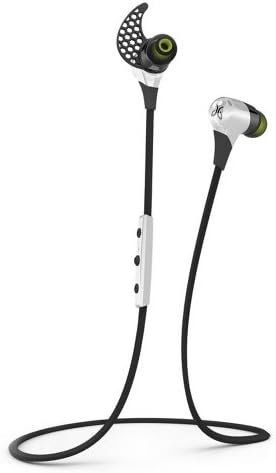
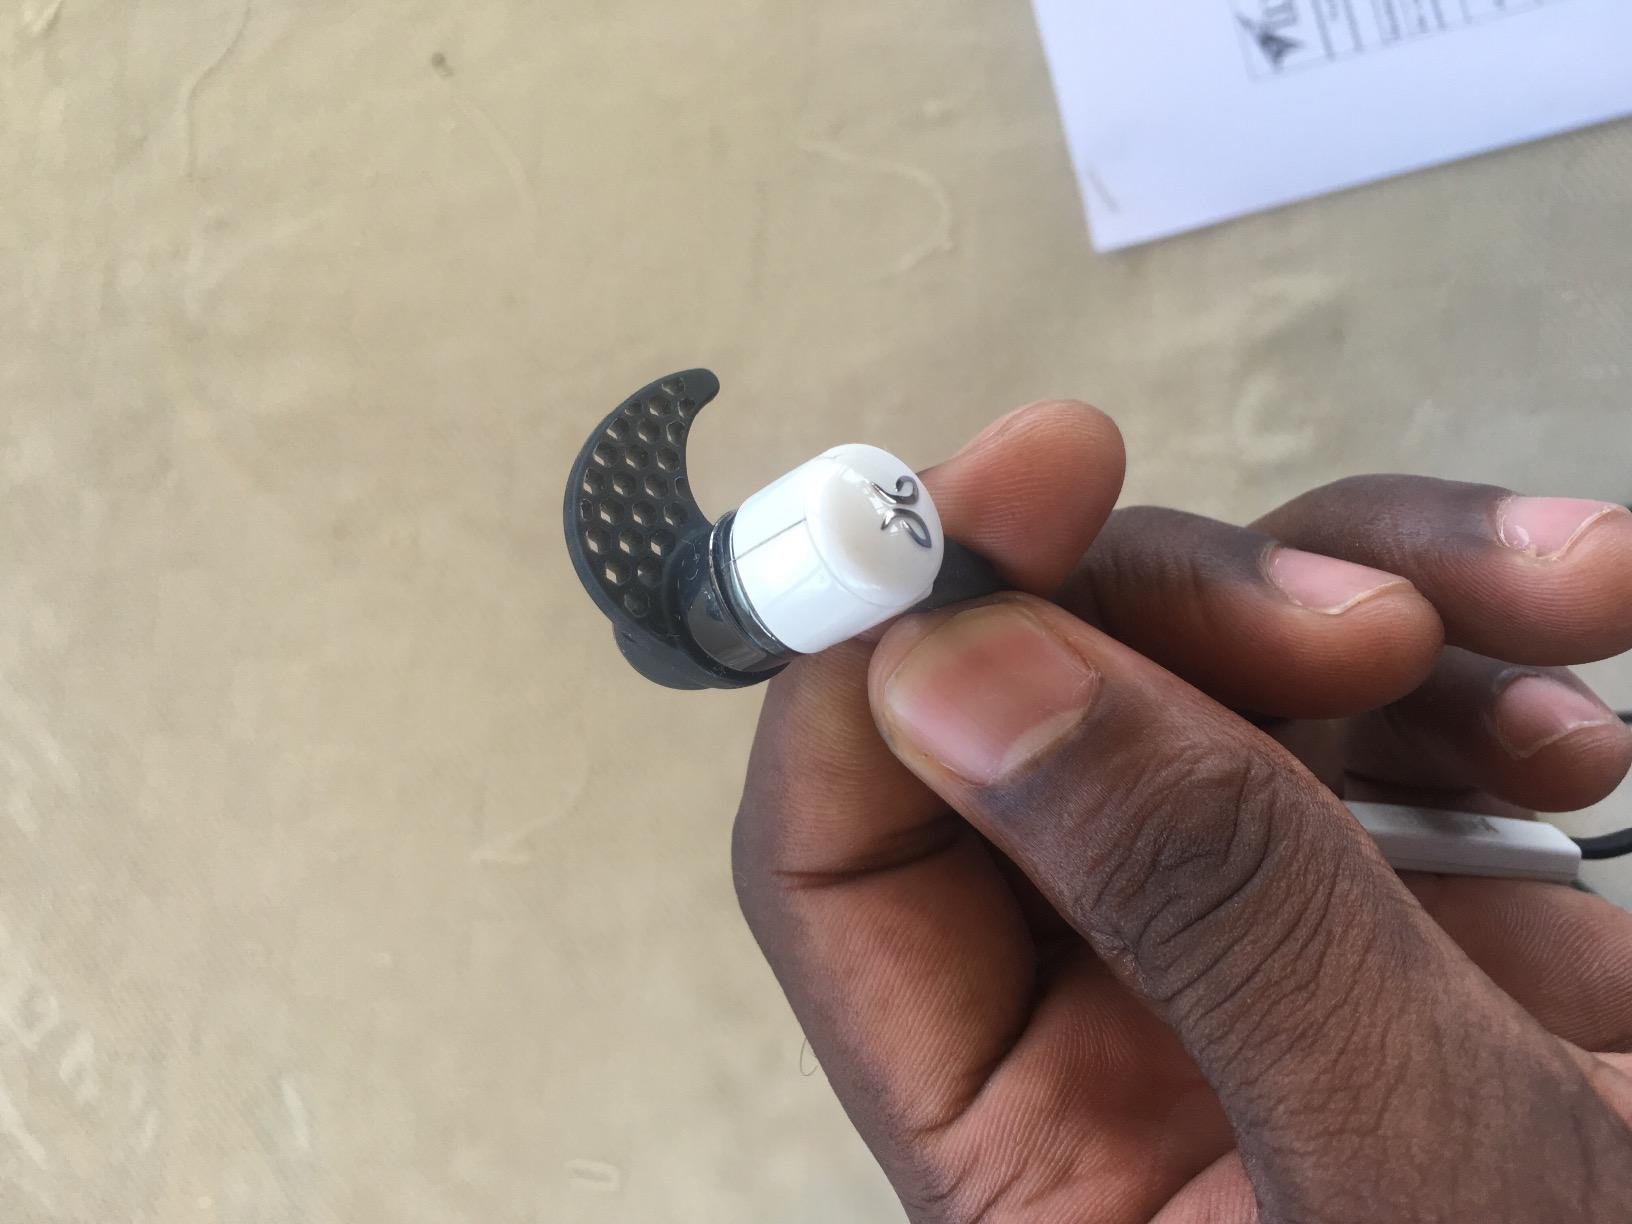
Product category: headphones
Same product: yes